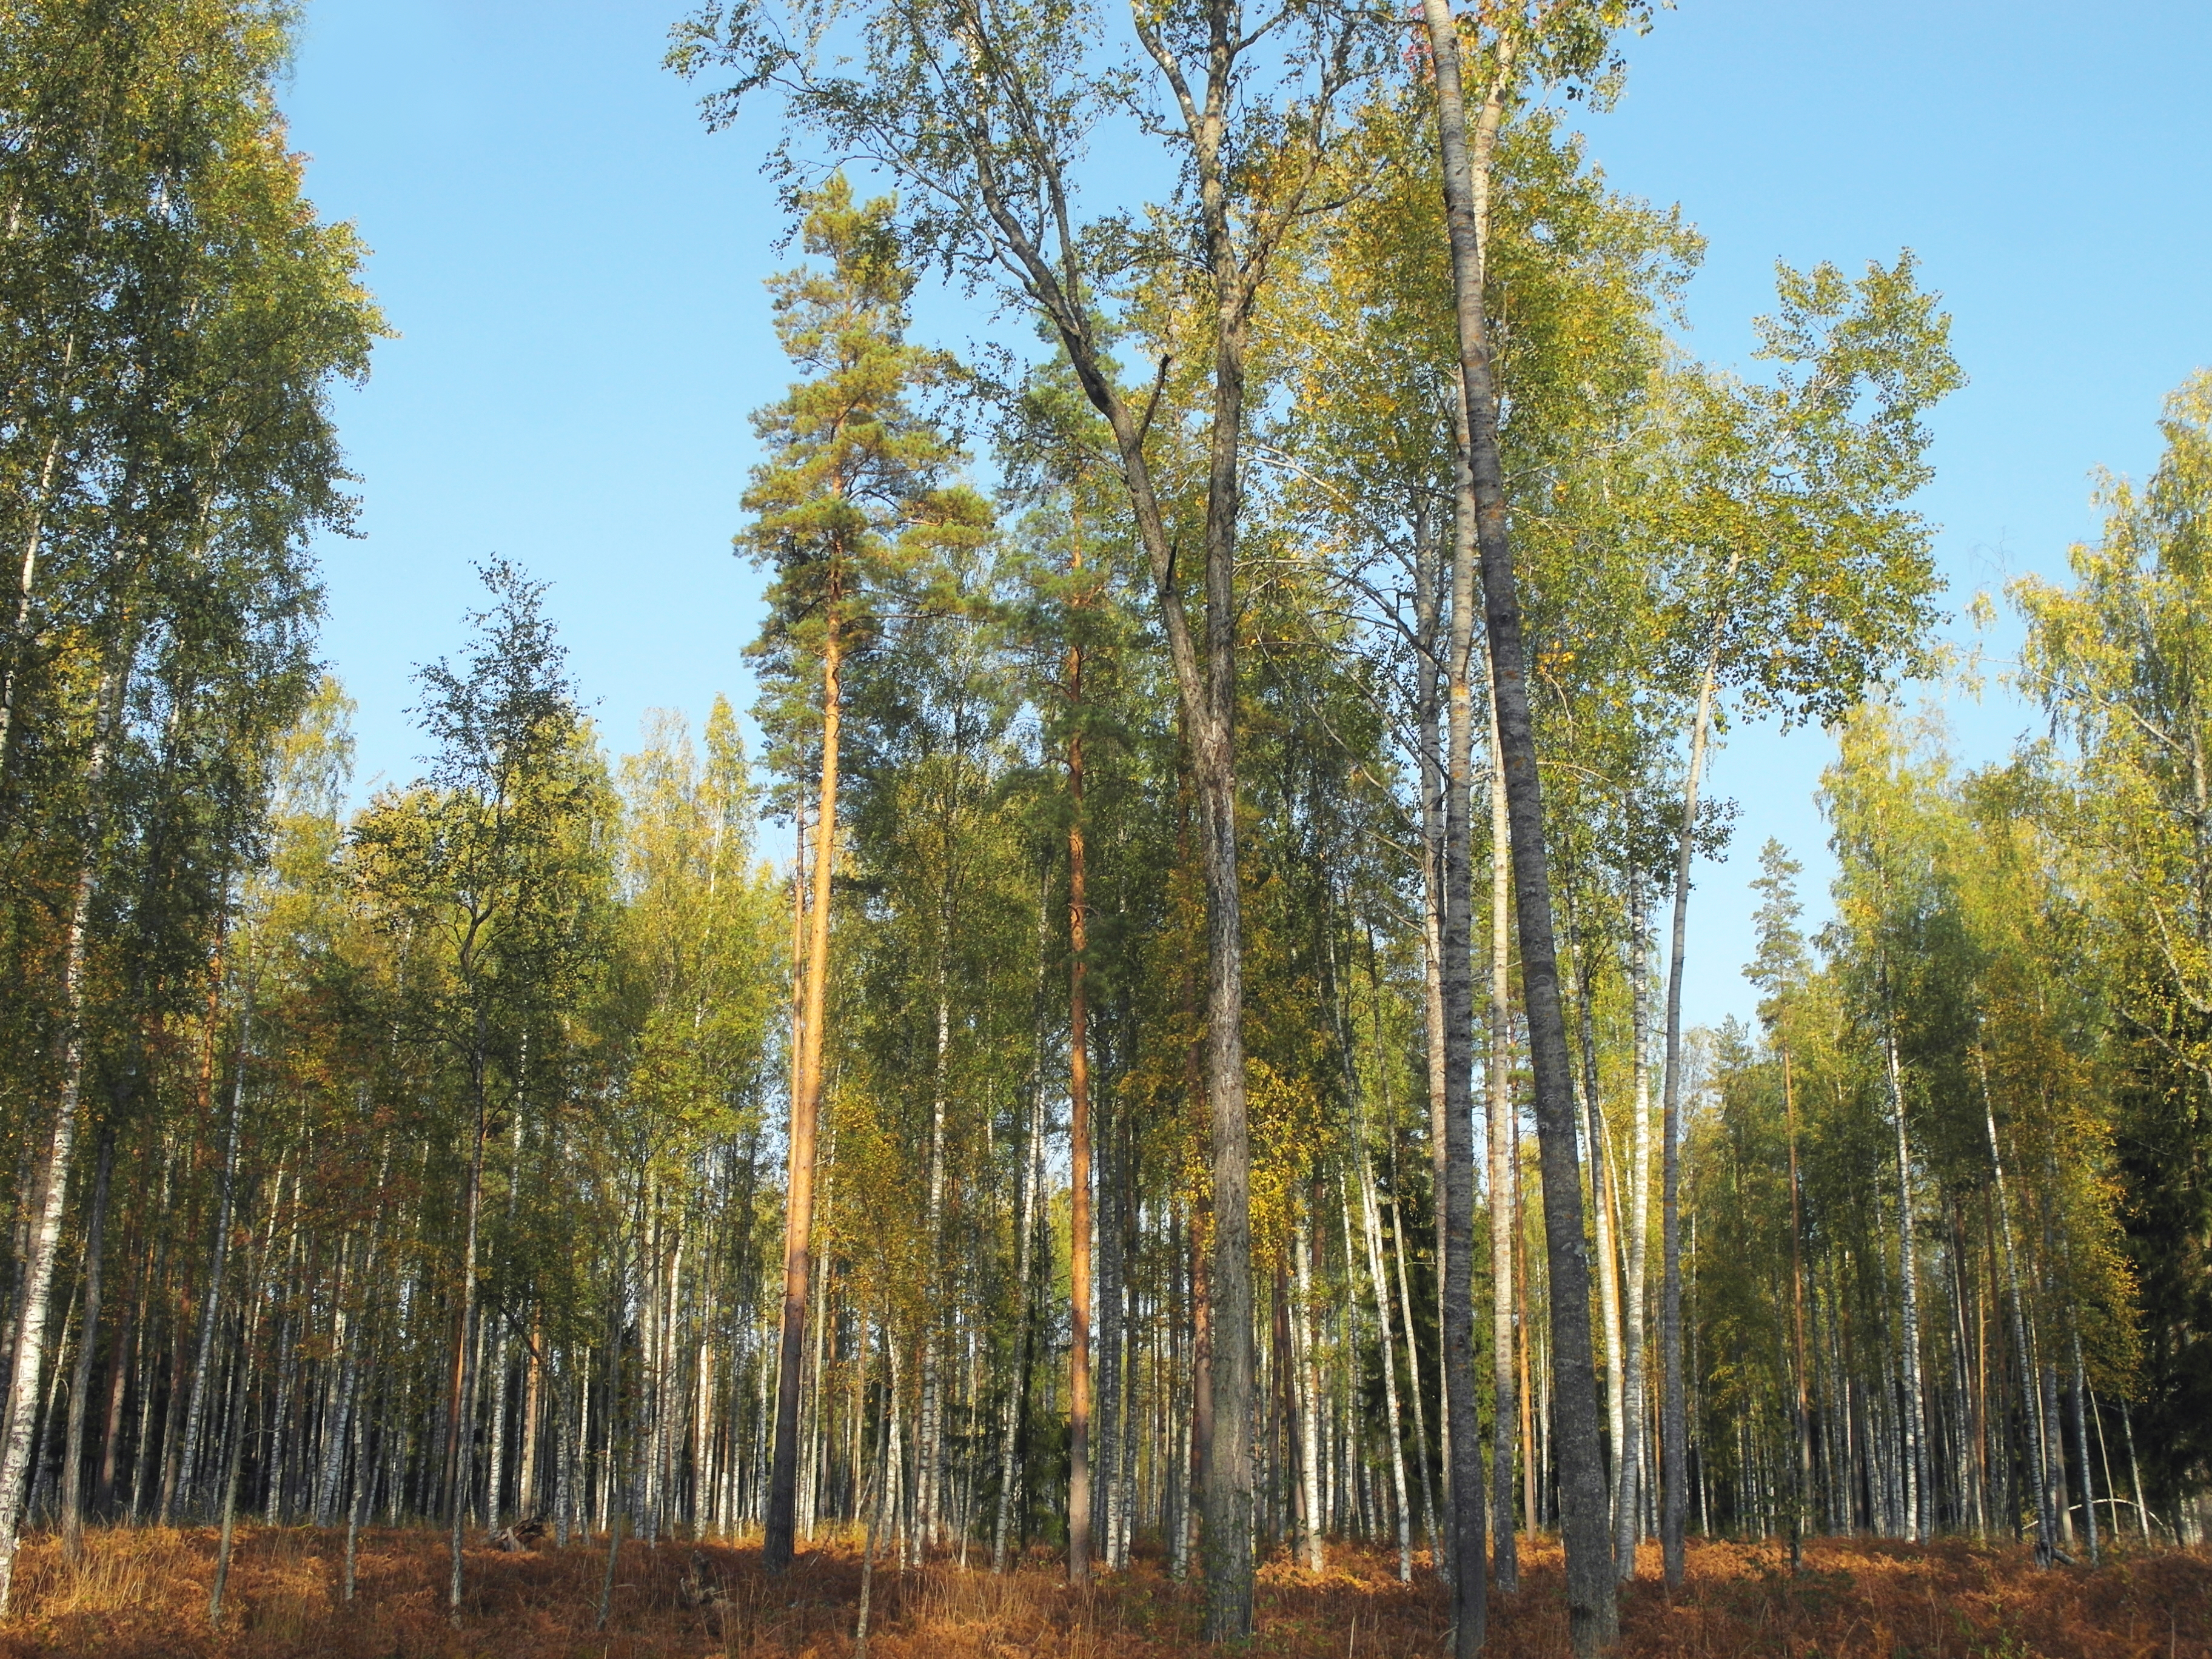
image, tree, American aspen, nature, natural environment, woody plant, natural landscape, Northern hardwood forest, forest, birch, plant, temperate broadleaf and mixed forest, red pine, grove, nature reserve, biome, American larch, tropical and subtropical coniferous forests, Canoe birch, woodland, Georgia pine, lodgepole pine, sky, spruce fir forest, autumn, temperate coniferous forest, trunk, old growth forest, birch family, sunlight, pine family, landscape, larch, conifer, deciduous